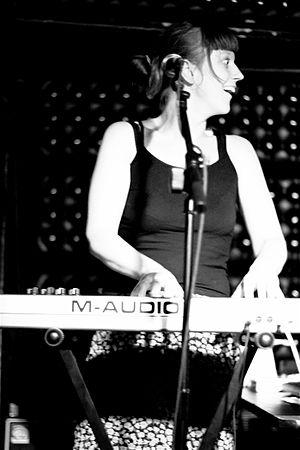
Barbara Morgenstern est une artiste allemande de musique électronique.